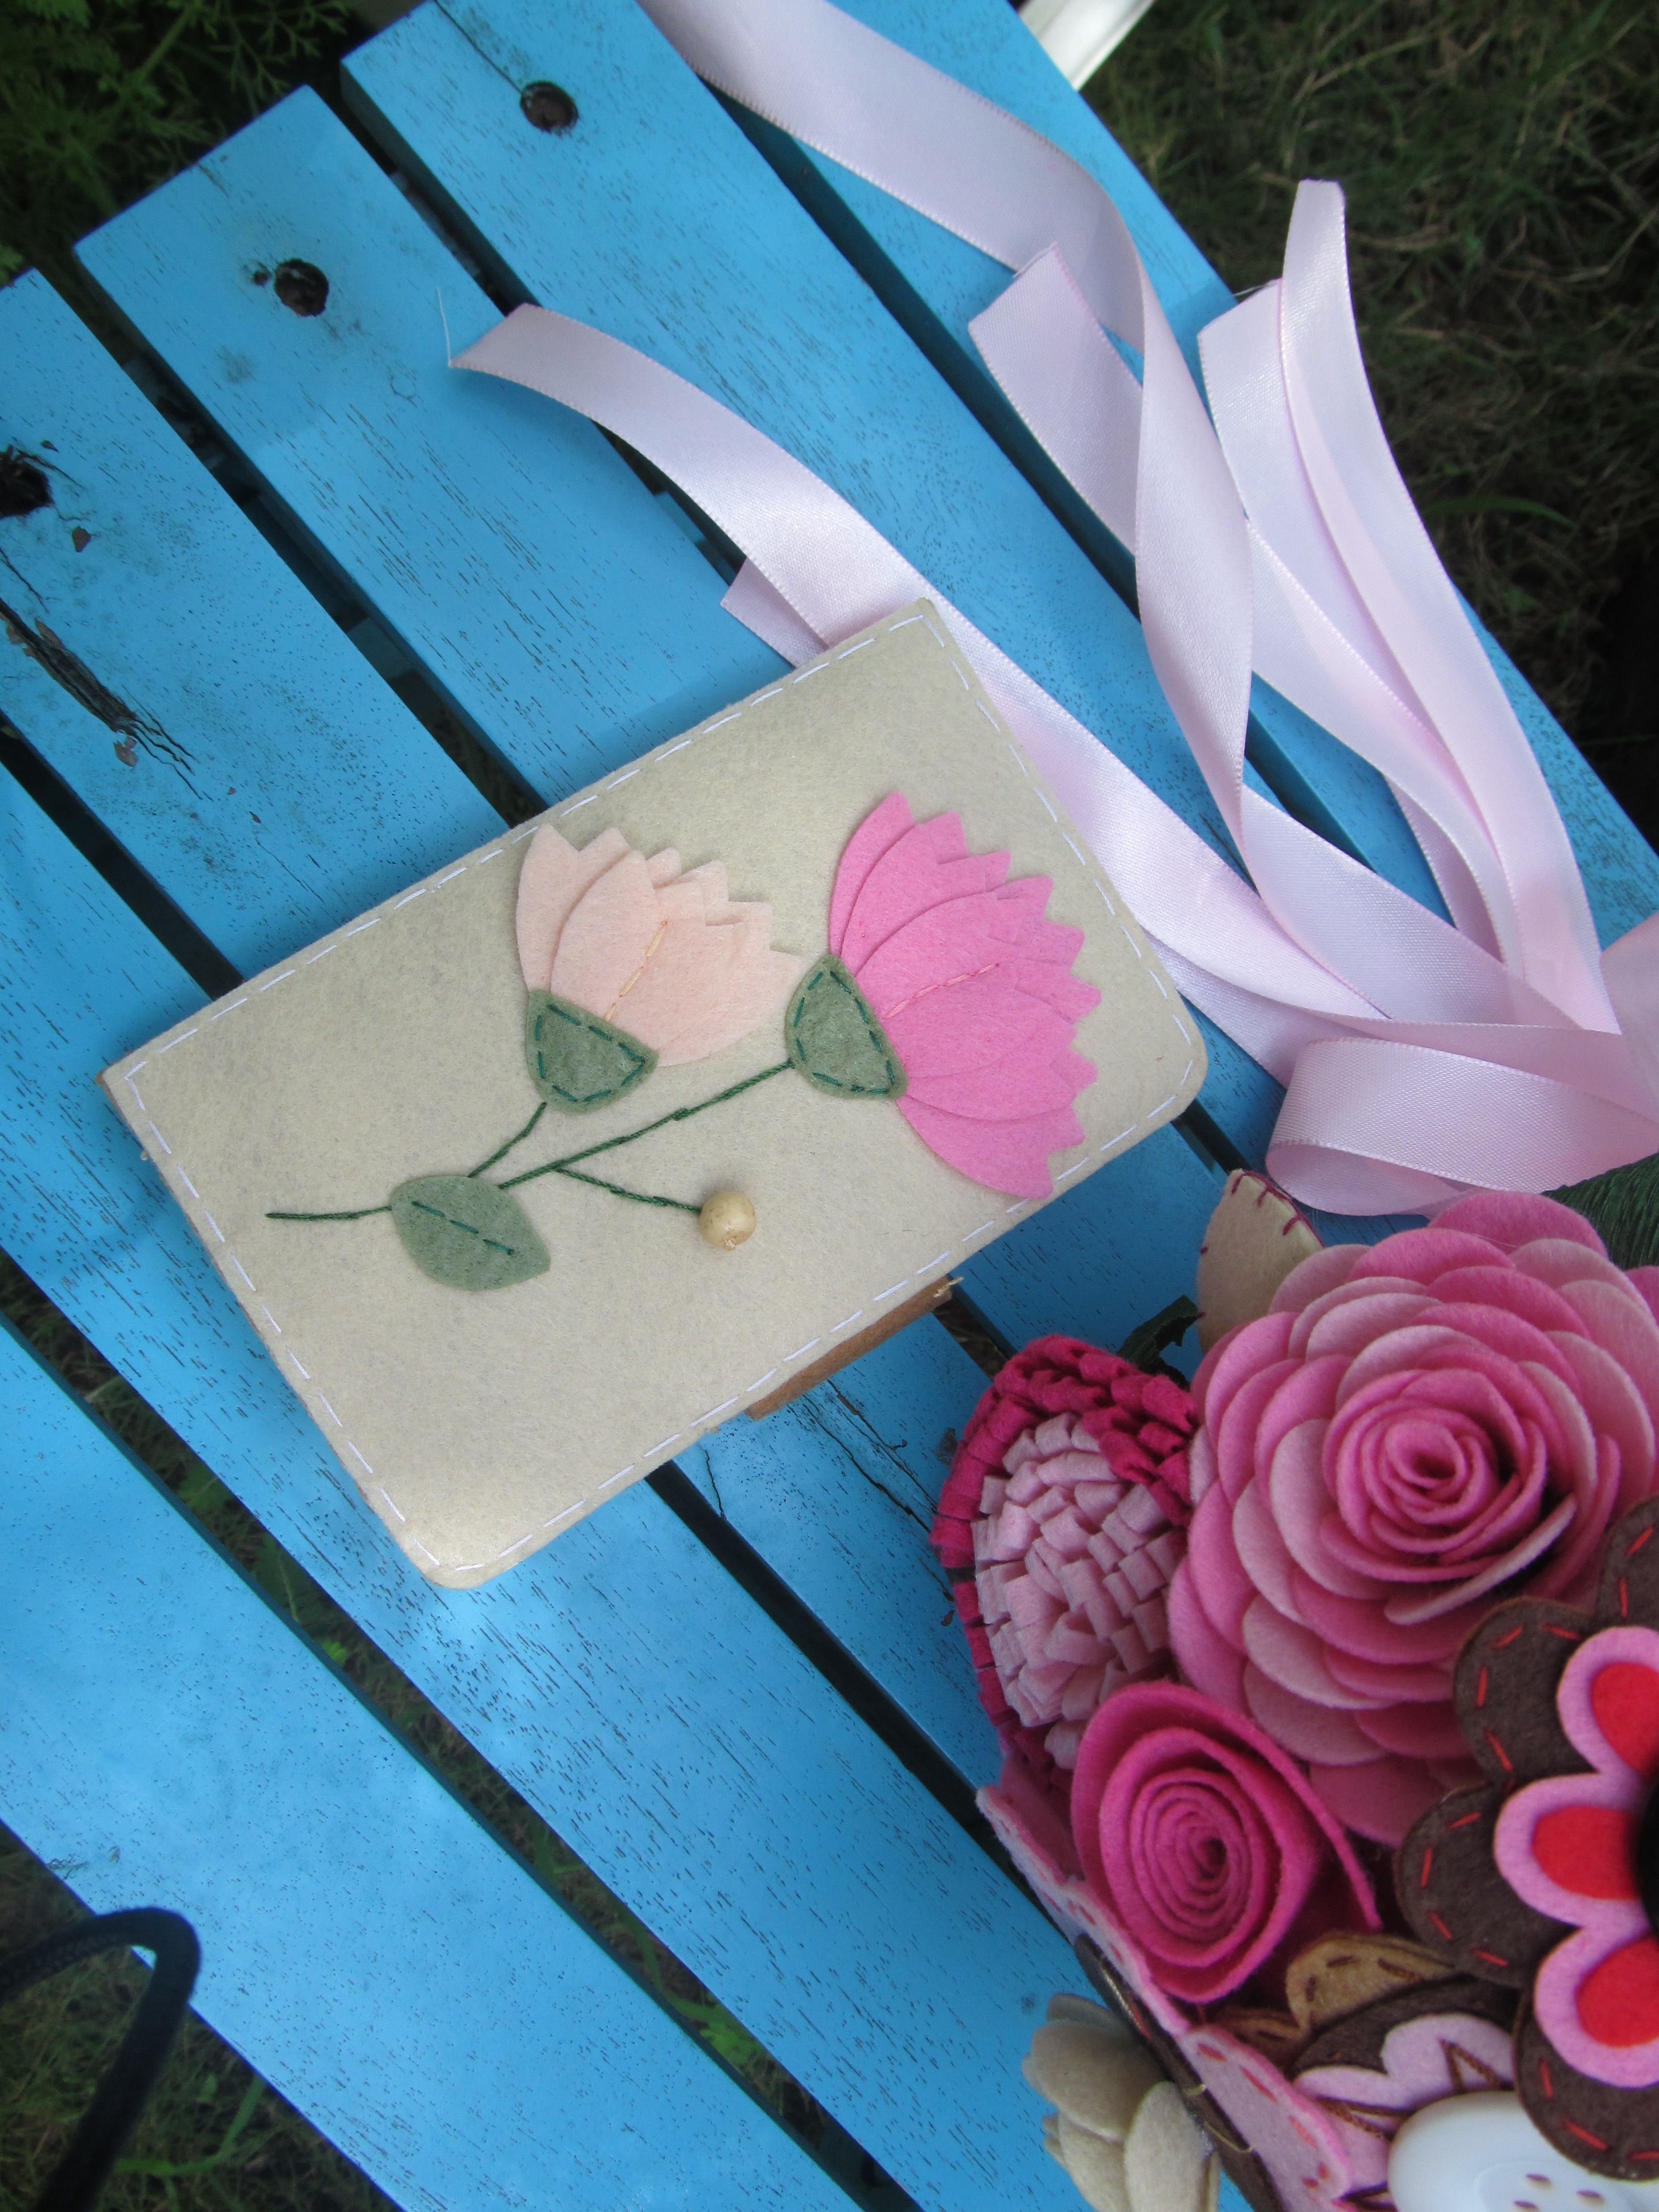
hand, wheel, flower, petal, color, blue, pink, art, vietnam, draper, for cloth